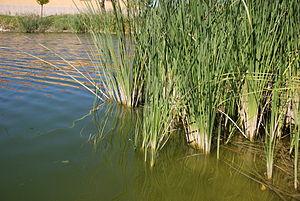
Le réservoir d'Arrocampo, dénommé aussi réservoir d'Arrocampo-Almaraz, se trouve en Espagne, dans la province de Cáceres, en Estrémadure. Il fut construit en 1976 dans le but de permettre la réfrigération de la centrale nucléaire d'Almaraz. Ses eaux baignent les terres des communes d'Almaraz, Romangordo, Saucedilla et Serrejón.